Doron Menashe

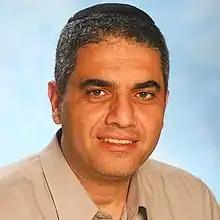
Prof. Doron Menashe

Doron Menashe (Hebrew: דורון מנשה) J.S.D is an associate professor of law, in the Faculty of Law at the University of Haifa, Editor-in-Chief of "Haifa Law Review", one of the leading law reviews in Israel, Poet, Mediator and Arbitrator in the Institute of Commercial Arbitration and head of the master's program in adjudication and criminal procedure. He is also a member of the International Society for Therapeutic Jurisprudence.